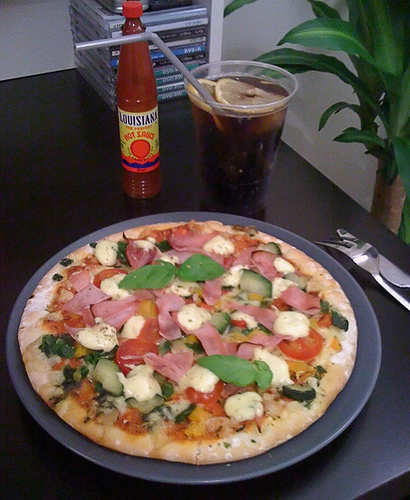
user: Given an image and a question. Answer the question in a short answer. Question: What is in the drink on the table? Short Answer:
assistant: lemon